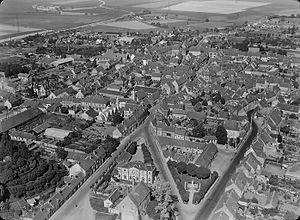
Vue aérienne de Courville-sur-eure
Courville-sur-Eure est une commune française, située dans le département d'Eure-et-Loir en région Centre-Val de Loire.